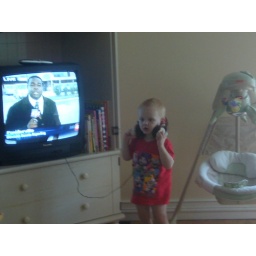
jack playing in monkey hat (4)